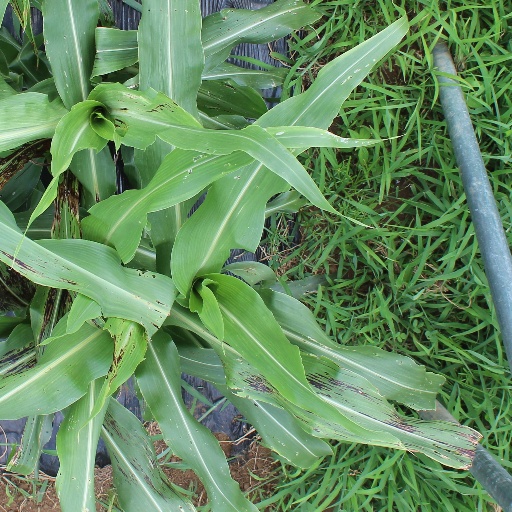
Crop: sorghum